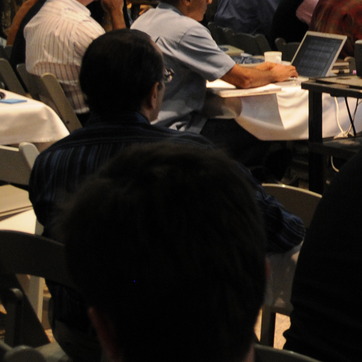
Material: hair